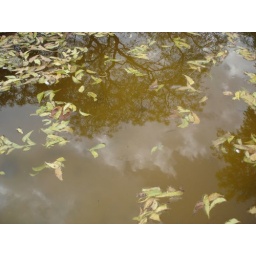
clouds in water